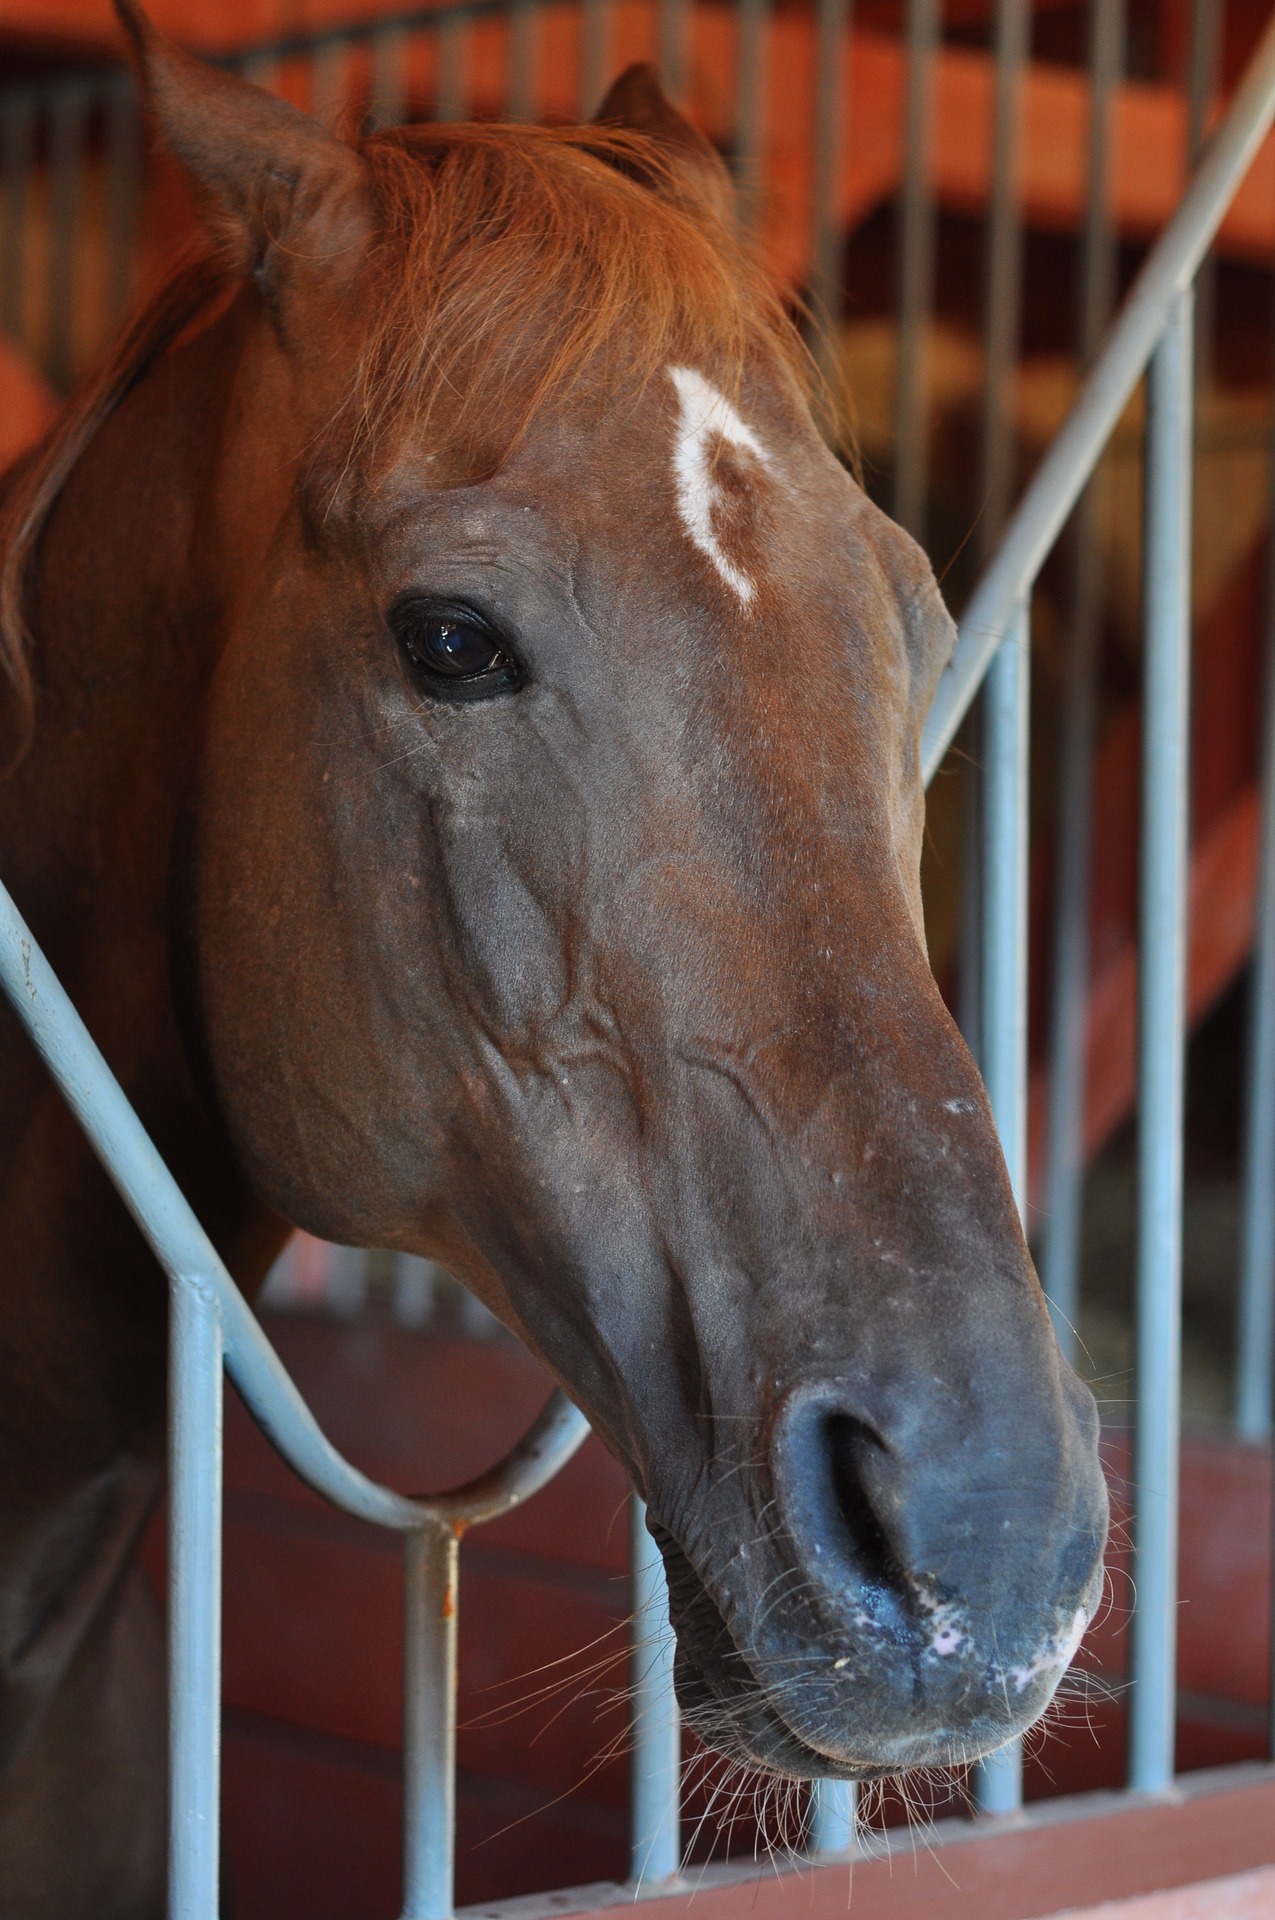
animal, horse, mammal, stallion, mane, stable, wild horse, riding, head, vertebrate, mare, horse head, horse like mammal, mustang horse